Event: Nepal Earthquake
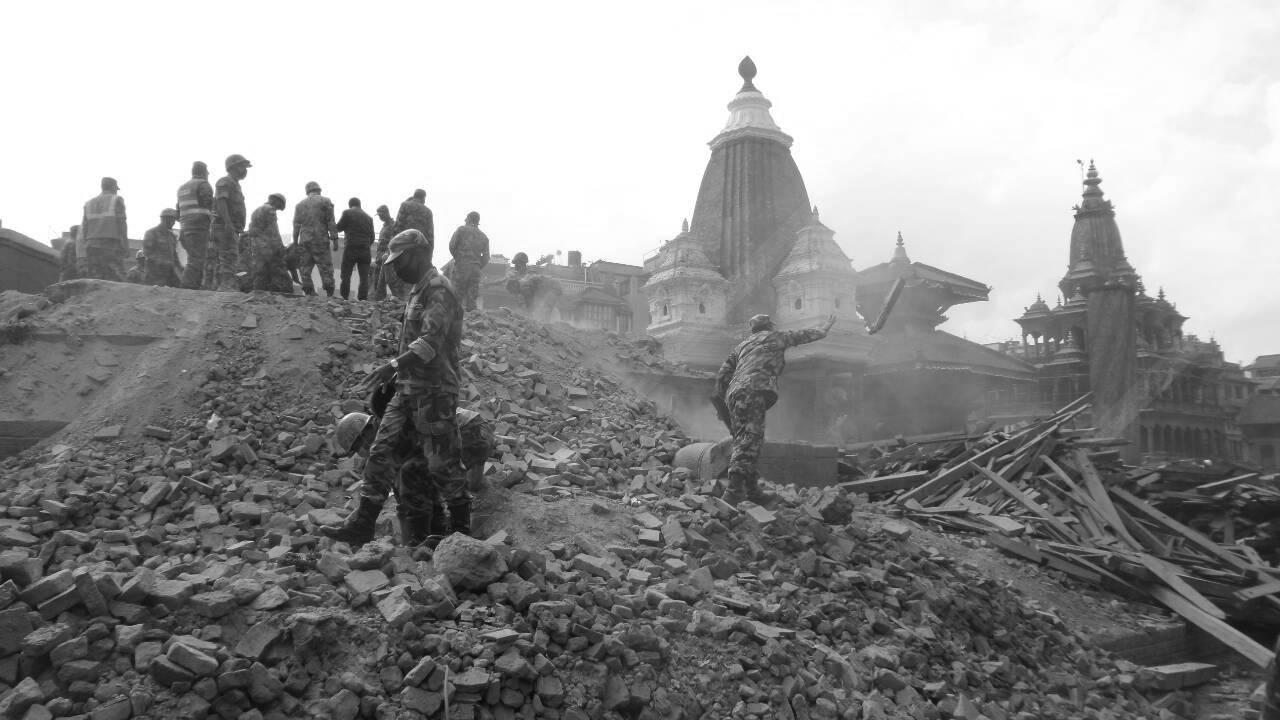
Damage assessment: damage